Nashik district

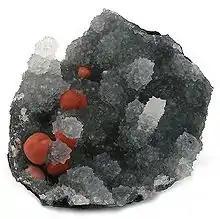
Red-orange fluorite balls on drusy quartz, Mahodari, Nasik District. These are considered to be the finest red fluorite balls in the world.

The entire Nashik district is underlain by the basaltic lava flows. These flows are normally horizontally disposed over a wide stretch and give rise to table land type of topography also known as a plateau. These flows occur in layered sequences and represented by massive unit at the bottom and vesicular unit at the top of the flow. The shallow alluvial formation of recent age also occurs as narrow stretch along the banks of Godavari Rivers. The soils are the weathering products of Basalt and have various shades from gray to black, red and pink colour.